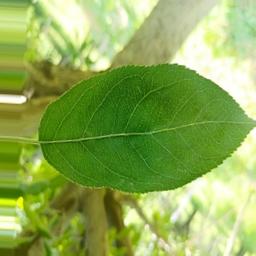
Label: Healthy